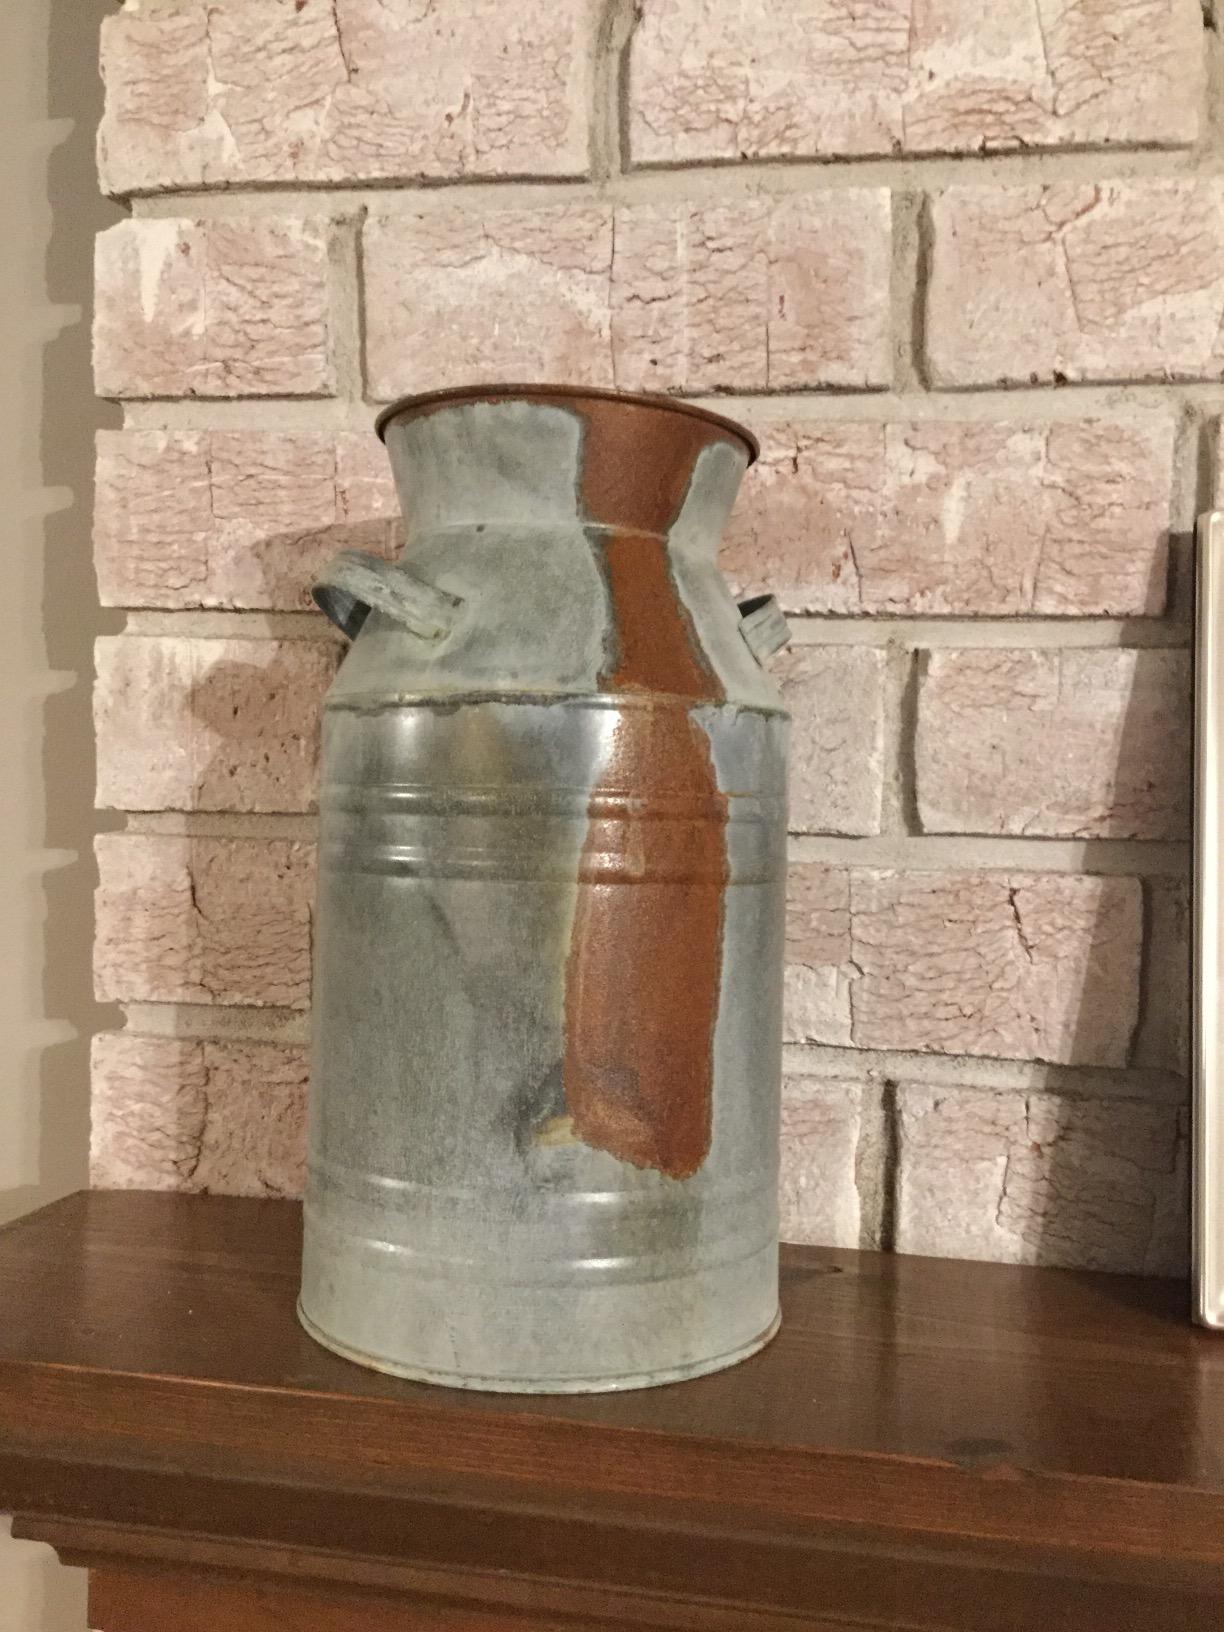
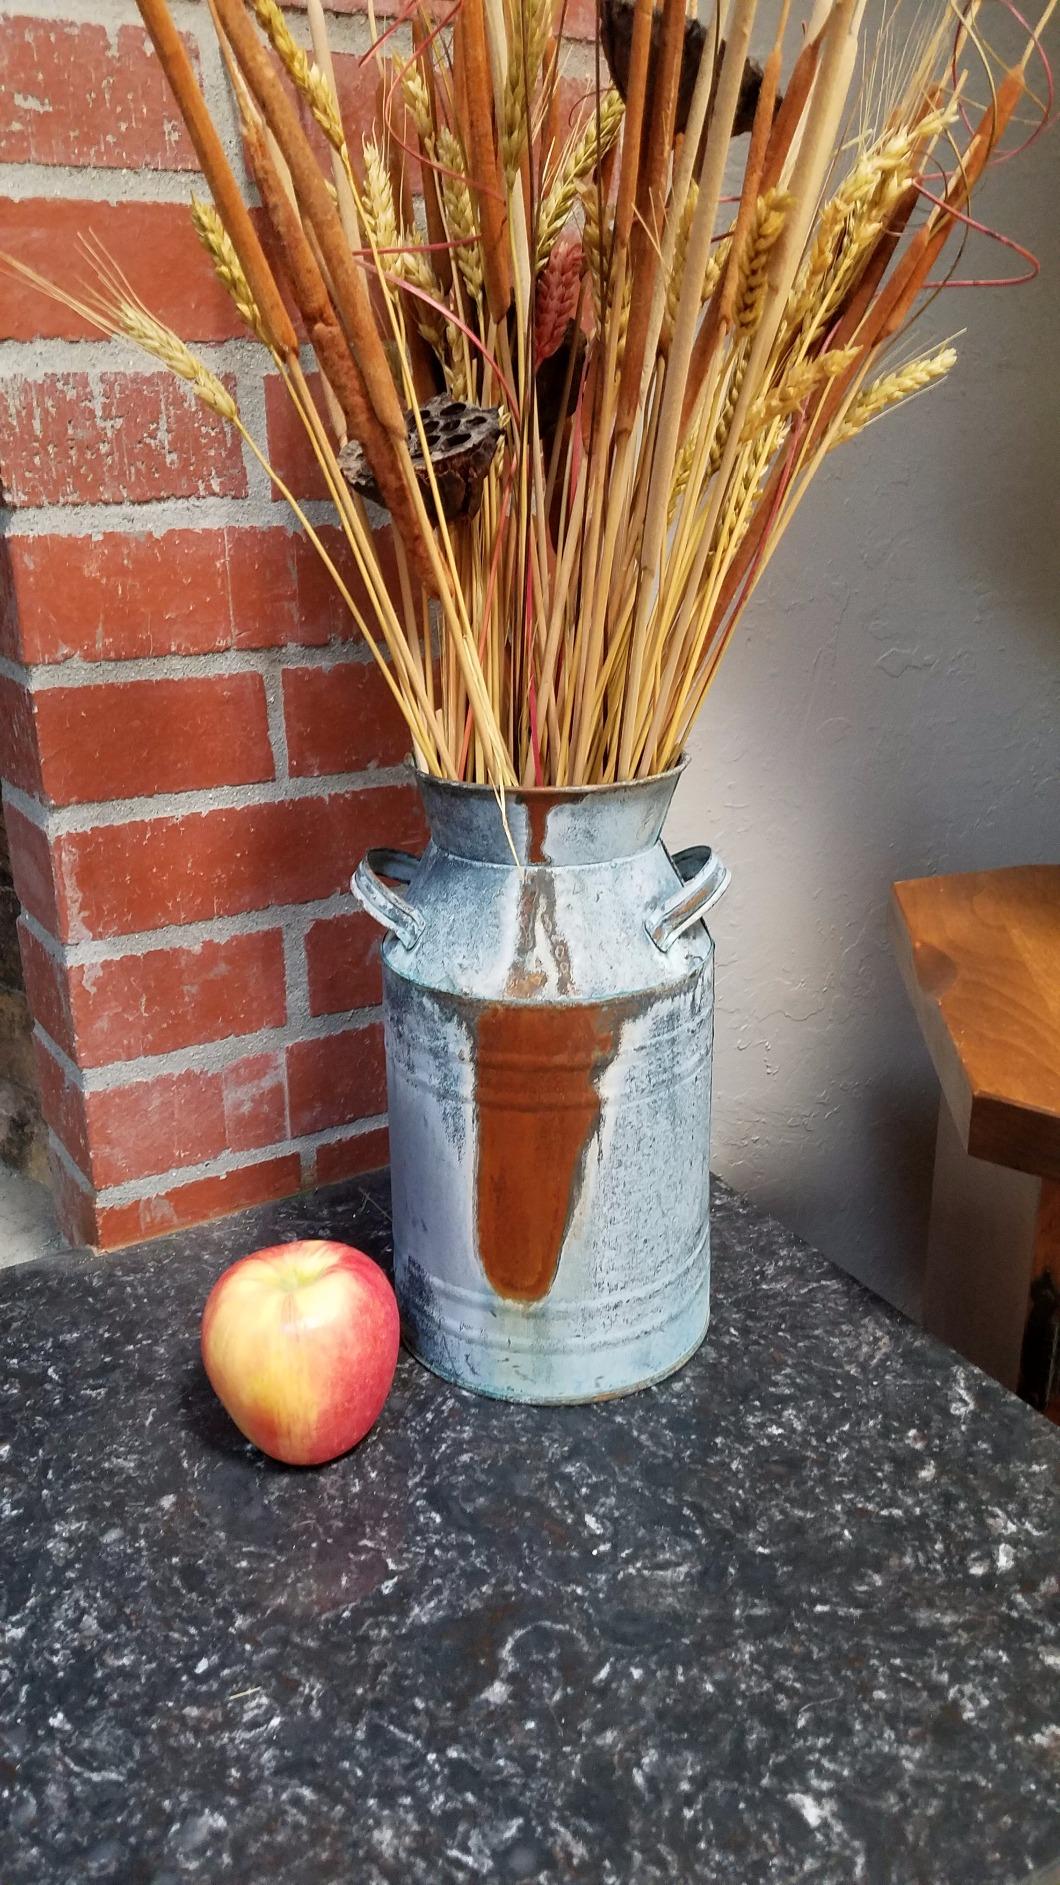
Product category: vase
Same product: yes